Castro Adobe

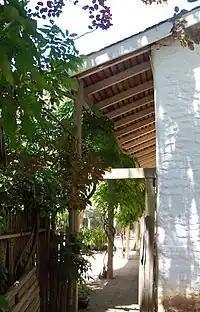
The Castro Adobe in 2012.

The house was built in 1848–1849 by Juan José Castro. His father Jose Joaquin Castro (1768–1838), came to California as a 6-year-old with his family from Sinaloa Mexico on the 1775–1776 Anza Expedition. Jose Joaquín Castro received this Mexican land grant Rancho San Andrés in the area of present-day Watsonville, California.